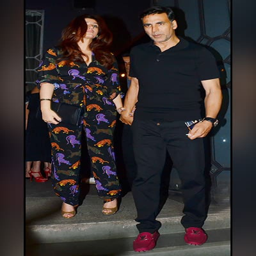
actor was all smiles as she stepped outside the restaurant